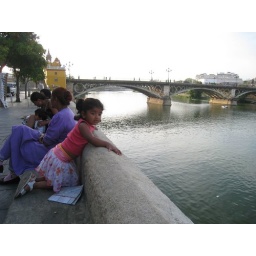
i am having fun looking at the boats in the river